Bennie Smith

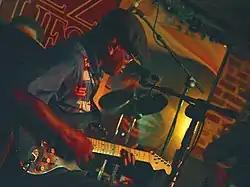
Bennie Smith; October 2004

Bennie Smith (October 5, 1933 in St. Louis, Missouri – September 10, 2006 in St. Louis, Missouri) was an American, St. Louis blues guitarist, considered to be one of the city's patriarchs of electric blues.